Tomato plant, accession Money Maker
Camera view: bottom (45 deg); turntable rotation: 330 degrees
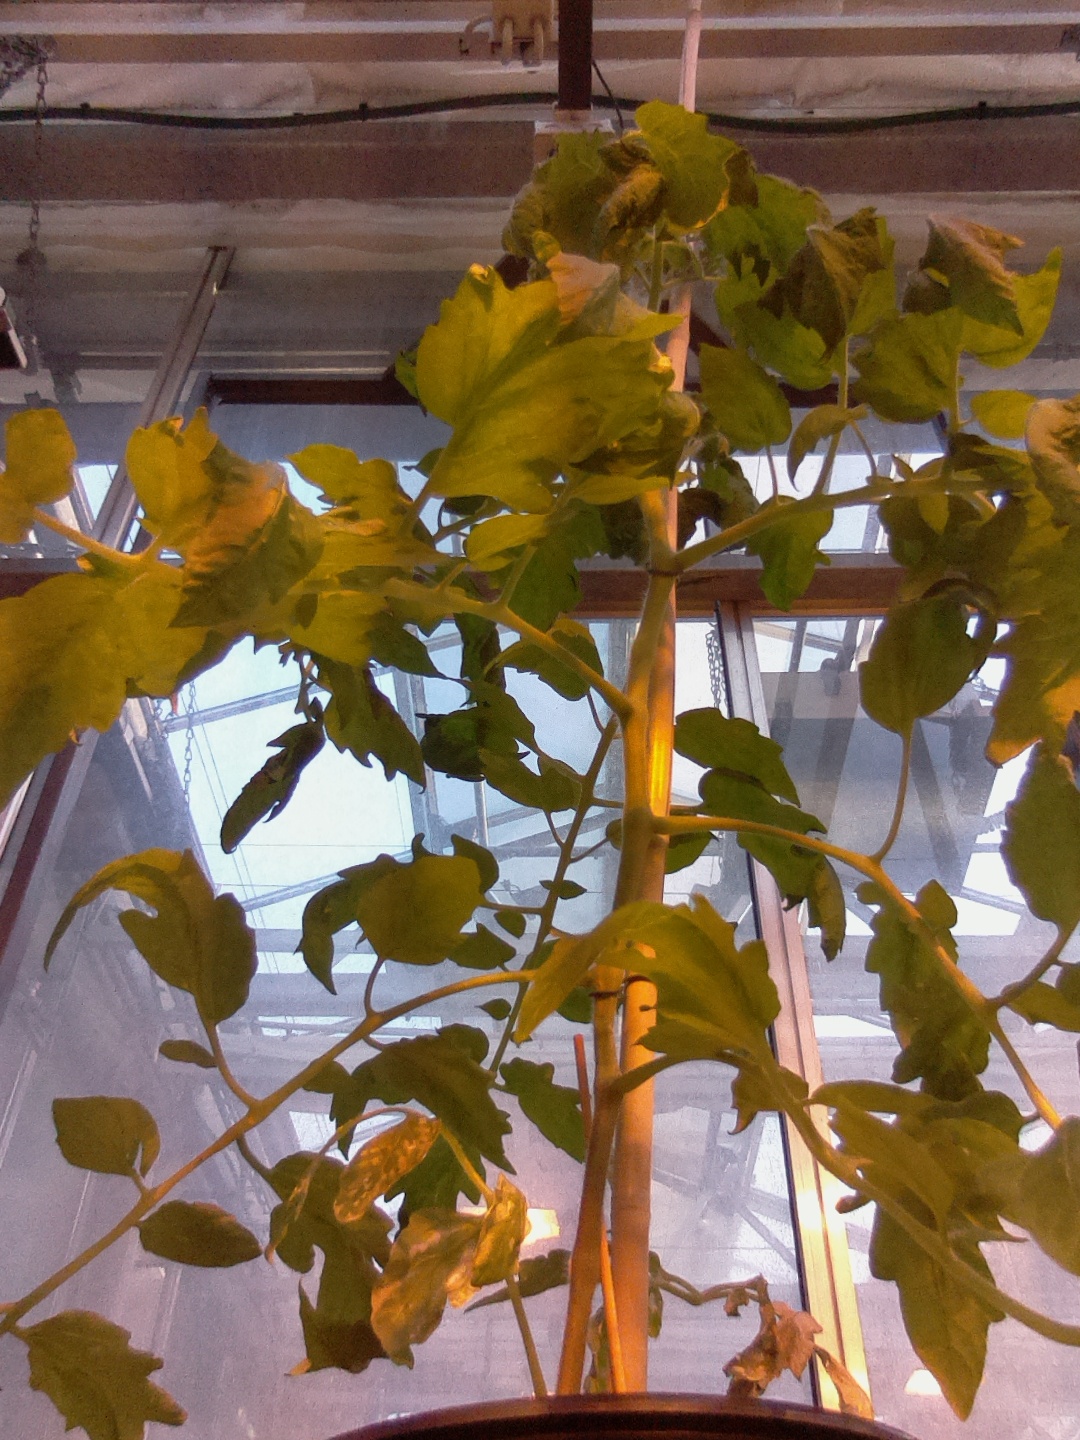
BBCH growth stage 60: First flowers open